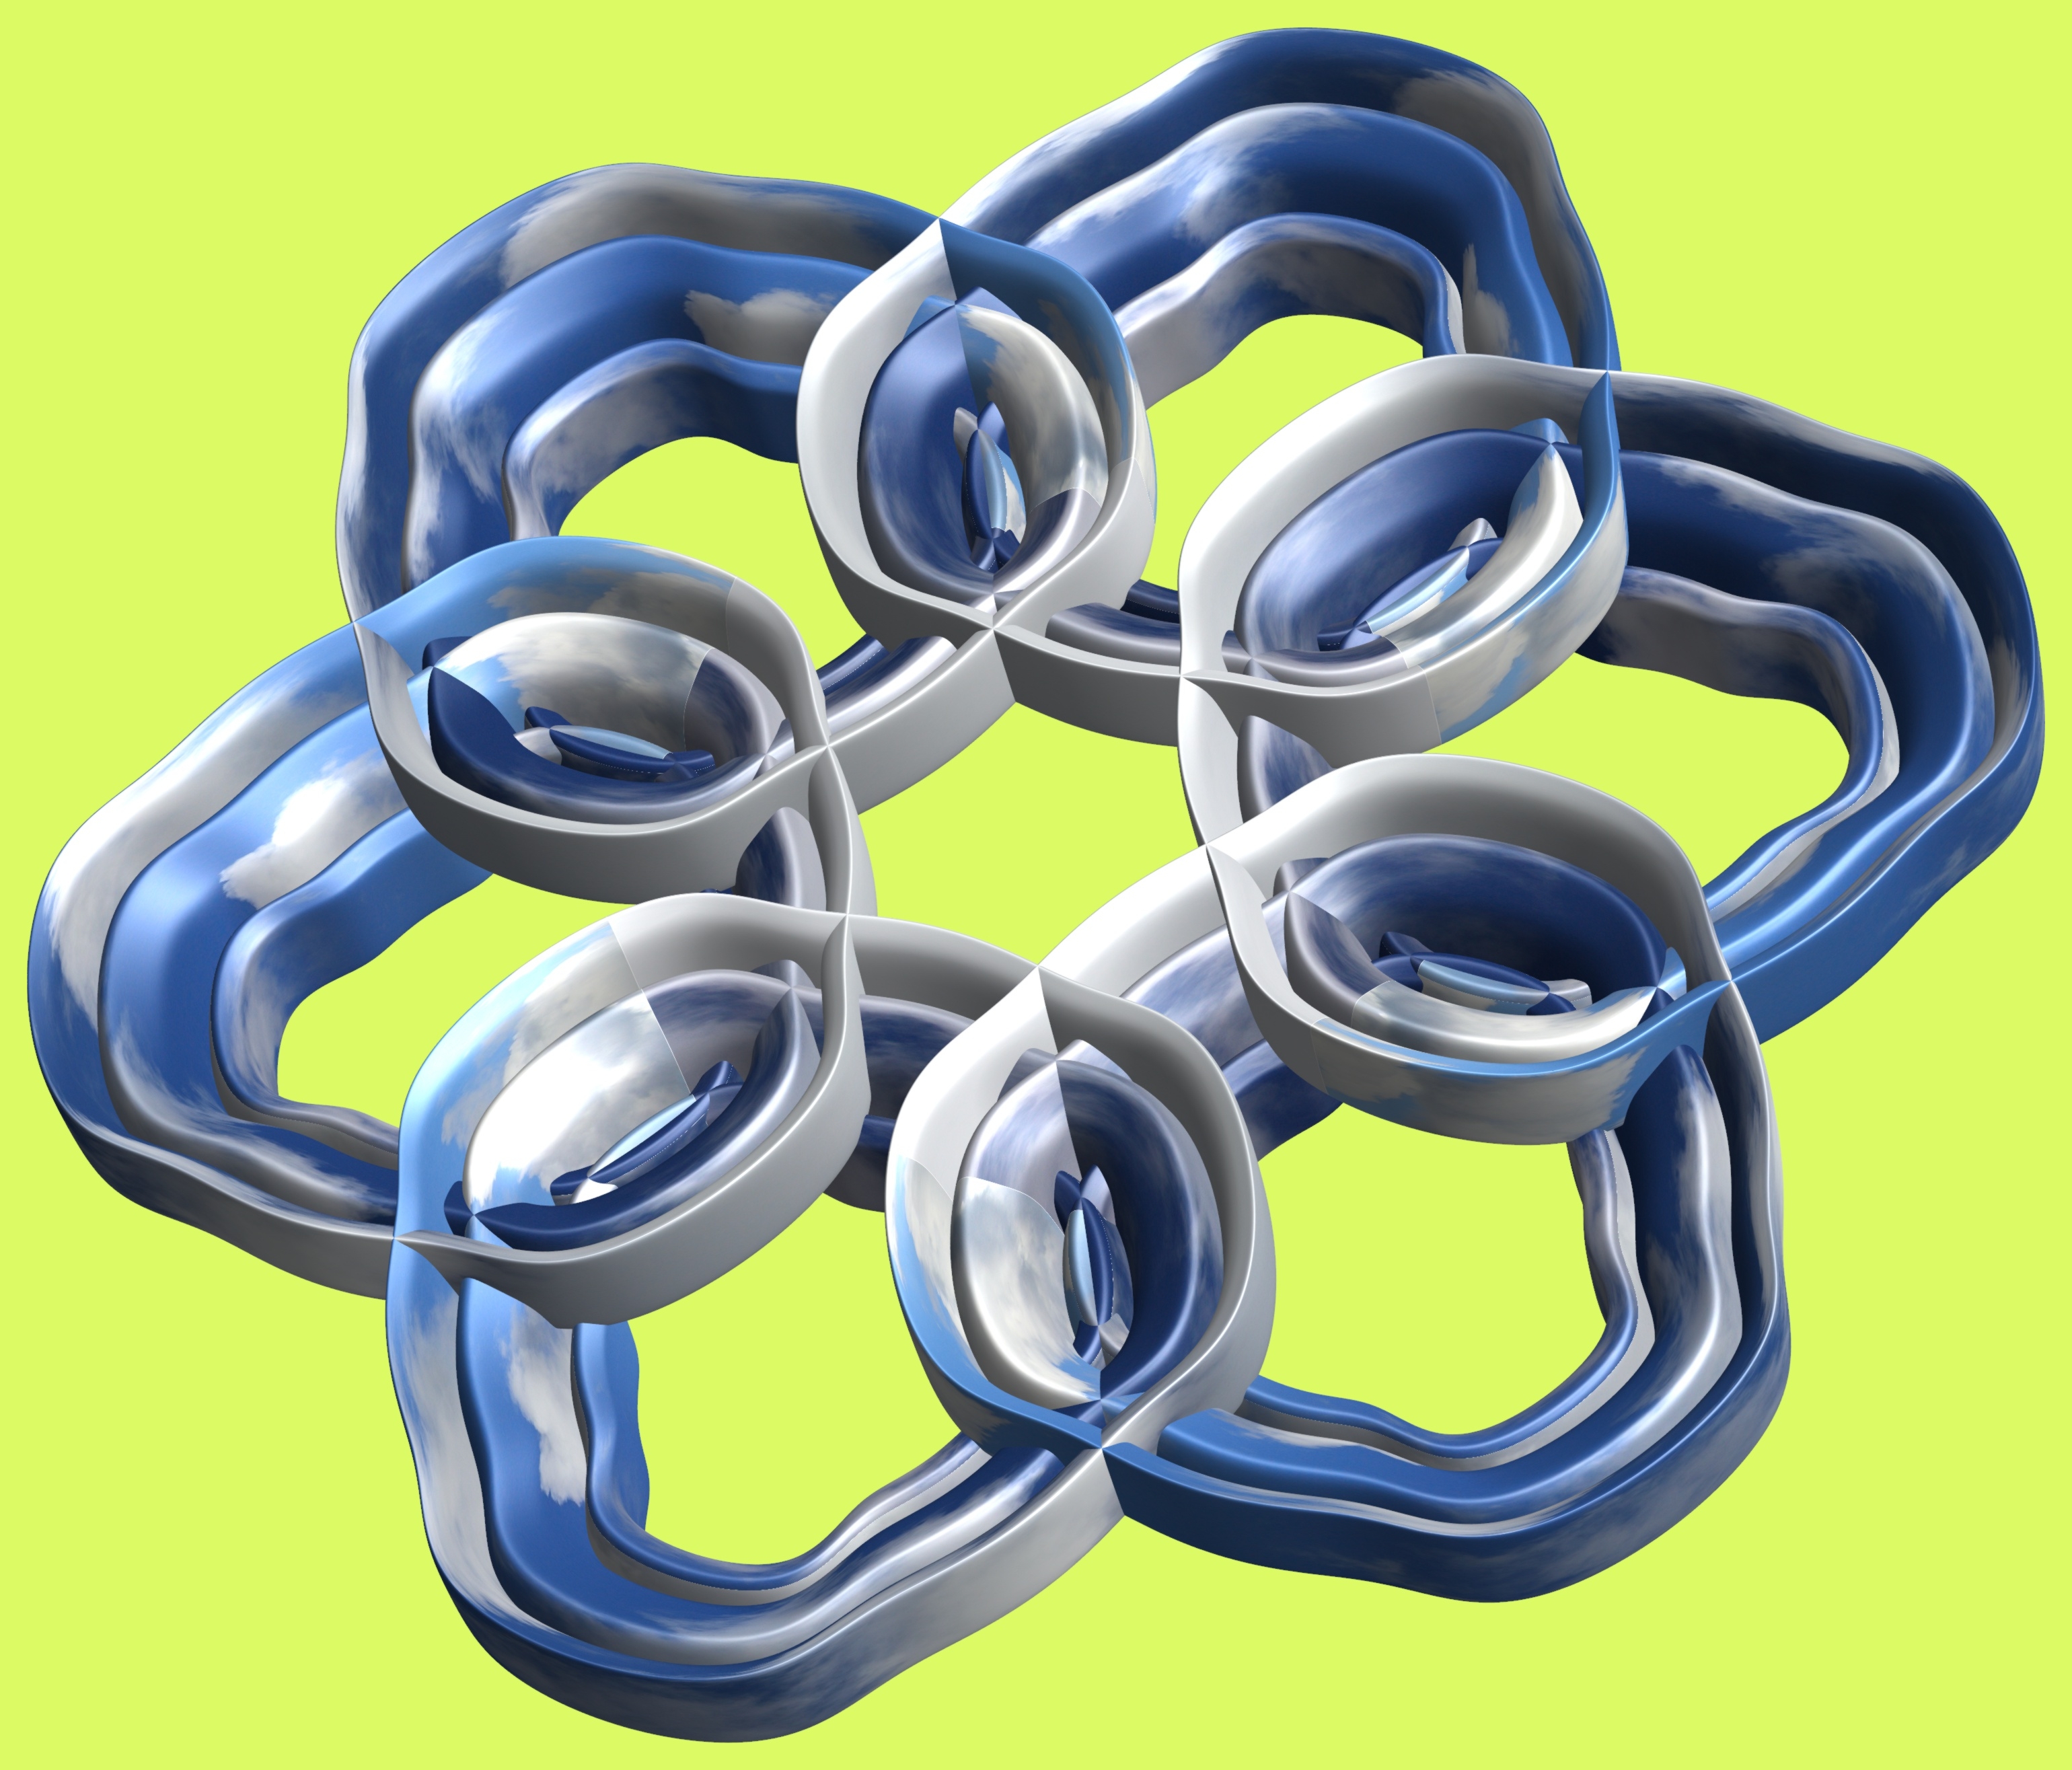
structure, wheel, texture, pattern, spoke, machine, steering wheel, circle, product, font, design, symmetry, 3d, graphic, torus, mathematica, cg, parametricplot3d, code, program, algorithm, mapping